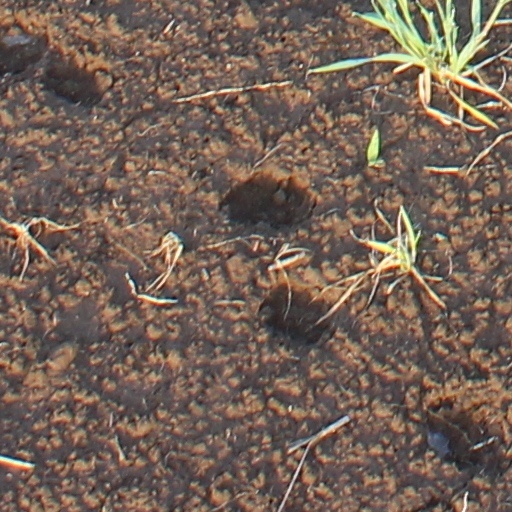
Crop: wheat